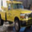
Label: truck